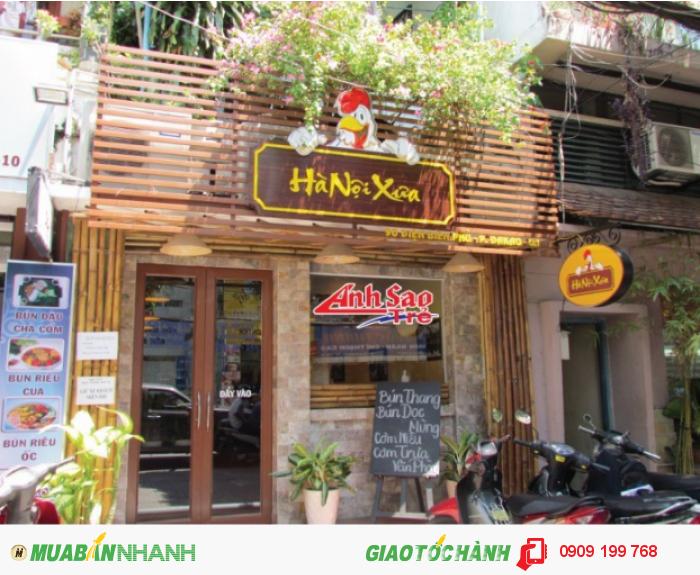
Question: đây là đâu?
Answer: đây là quán hà nội xưa